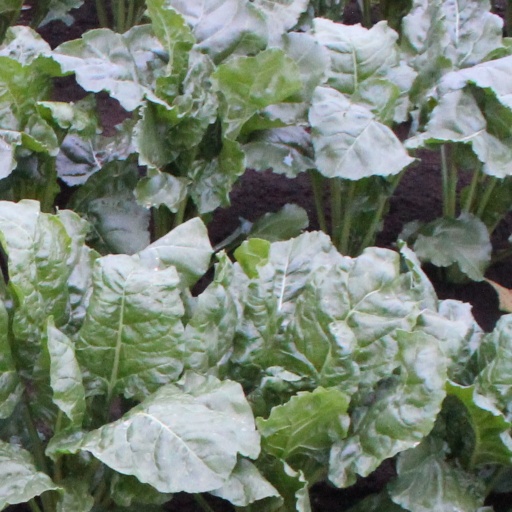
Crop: sugar beet